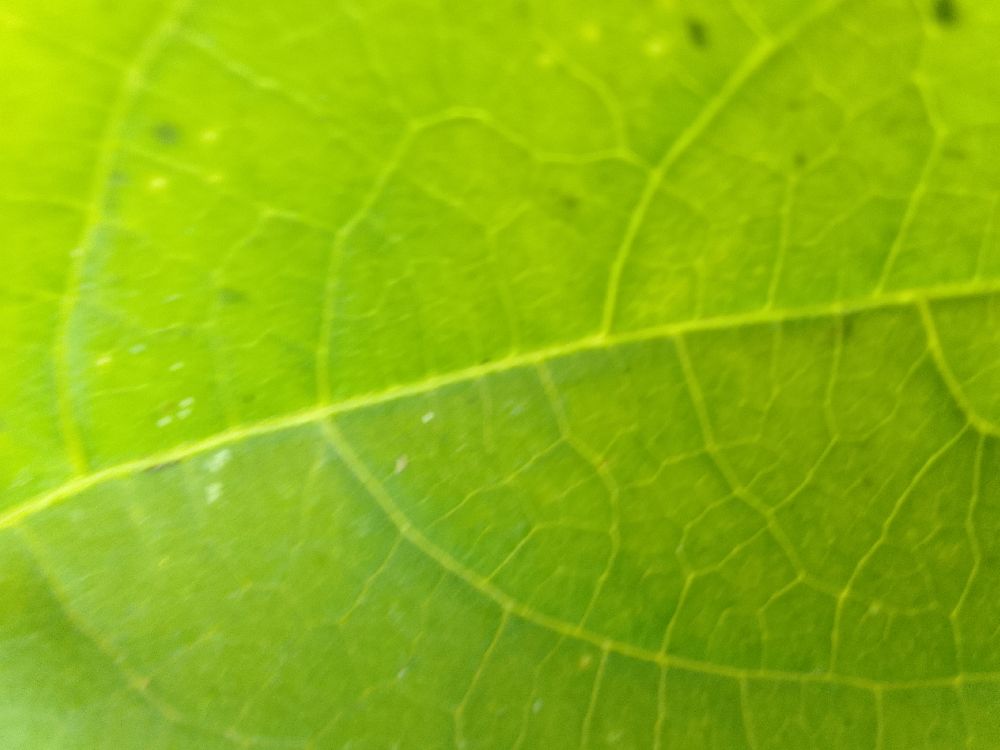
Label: healthy